Saddle

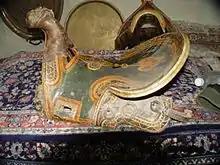
A Central Asian saddle from Kashgar, China

Western saddles are saddles originally designed to be used on horses on working cattle ranches in the United States. Used today in a wide variety of western riding activities, they are the "cowboy saddles" familiar to movie viewers, rodeo fans, and those who have gone on tourist trail rides. The Western saddle has minimal padding of its own, and must be used with a saddle blanket or pad in order to provide a comfortable fit for the horse. It also has sturdier stirrups and uses a cinch rather than a girth. Its most distinctive feature is the horn on the front of the saddle, originally used to dally a lariat when roping cattle.